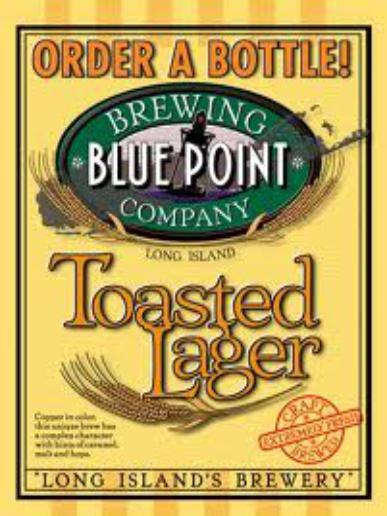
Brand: Blue Point
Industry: Others